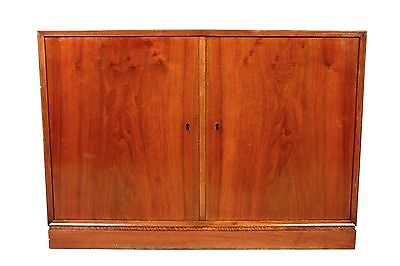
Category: cabinet